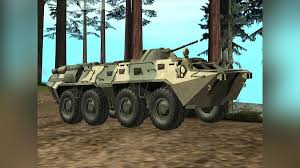
Label: BTR-80